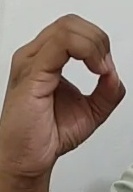
ASL sign: O